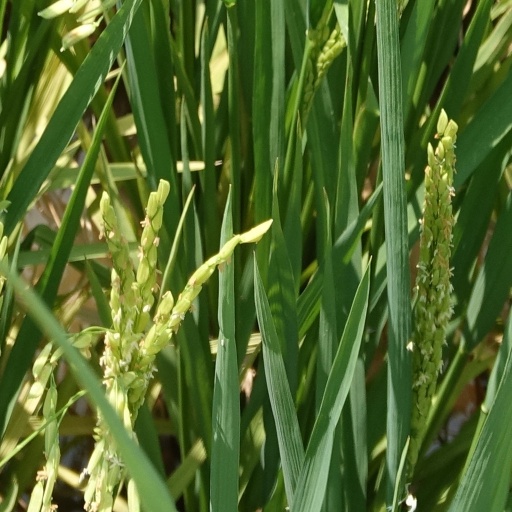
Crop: rice